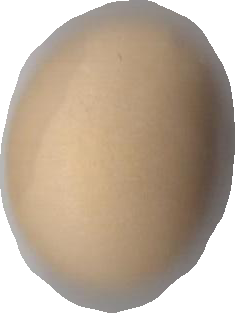
Variety: Grobogan